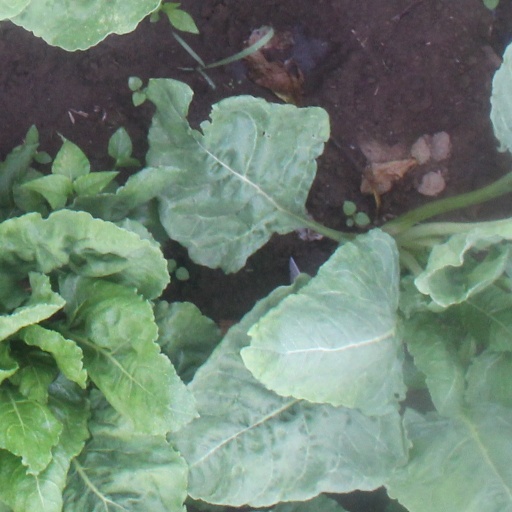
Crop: sugar beet